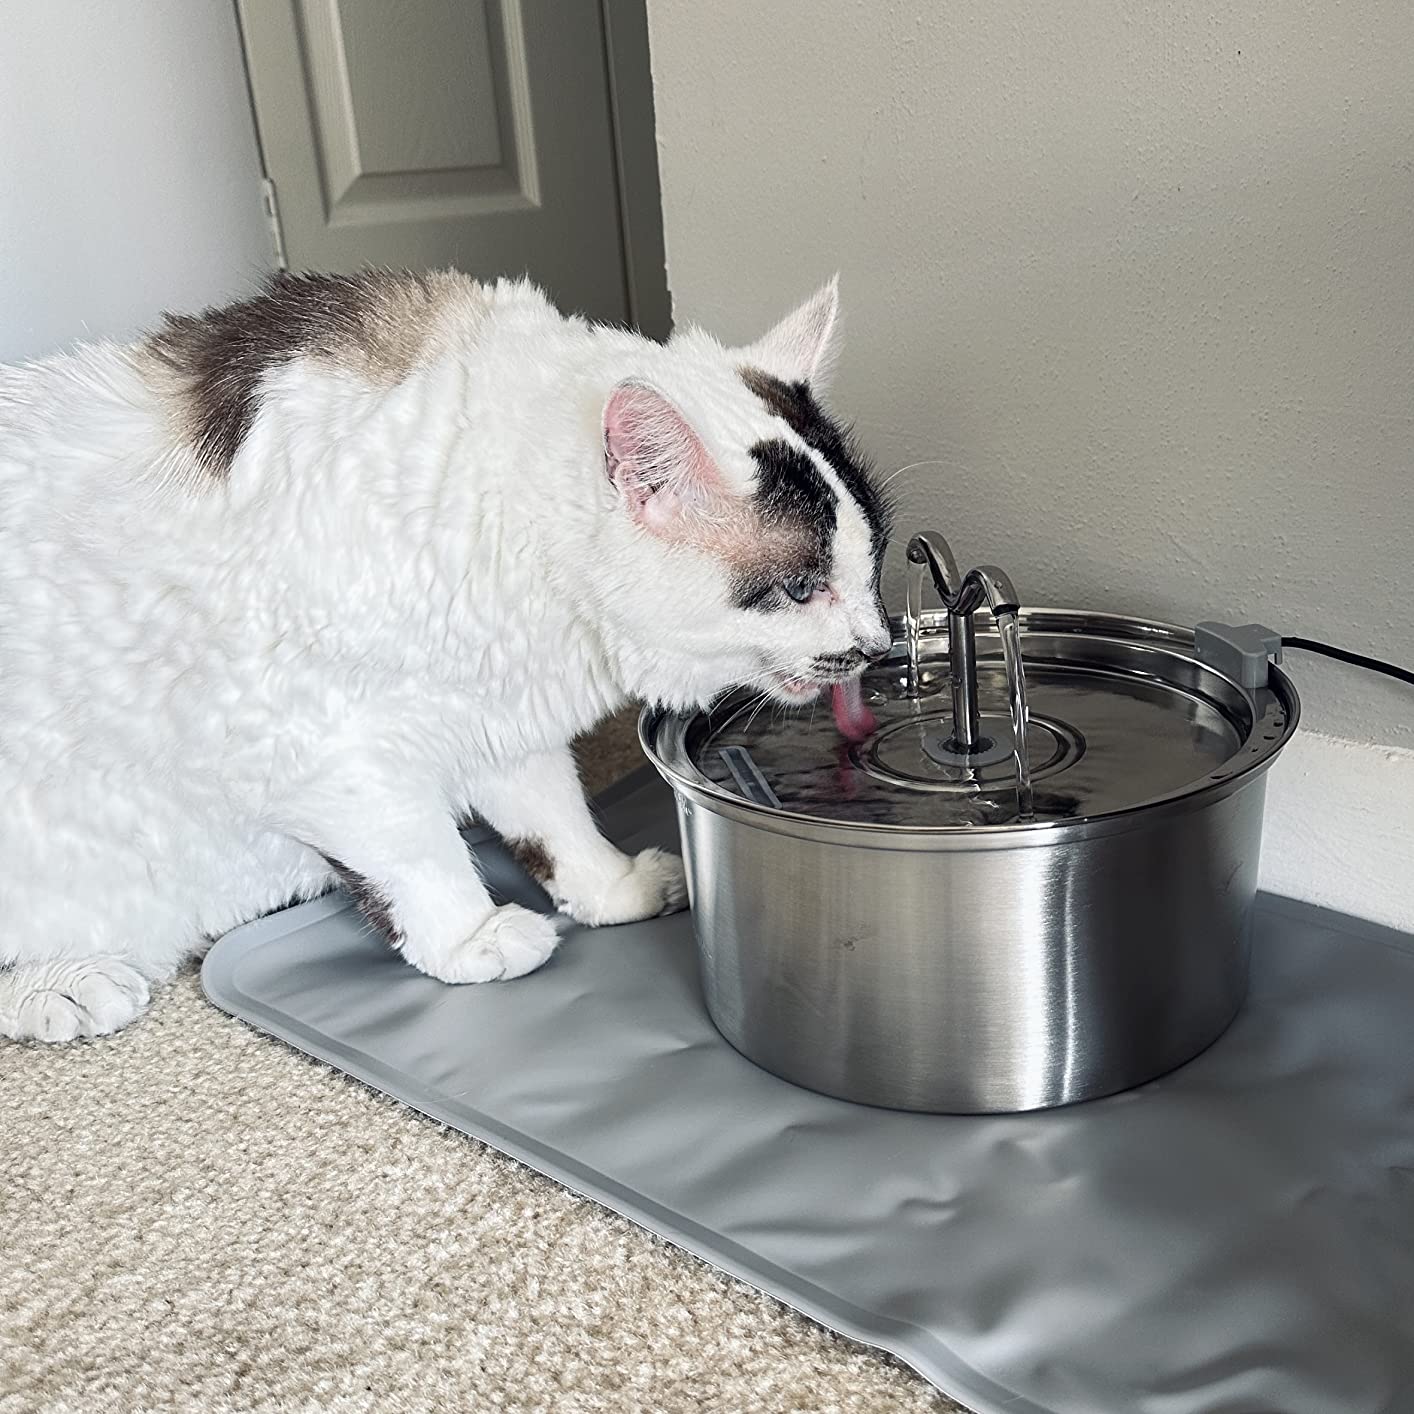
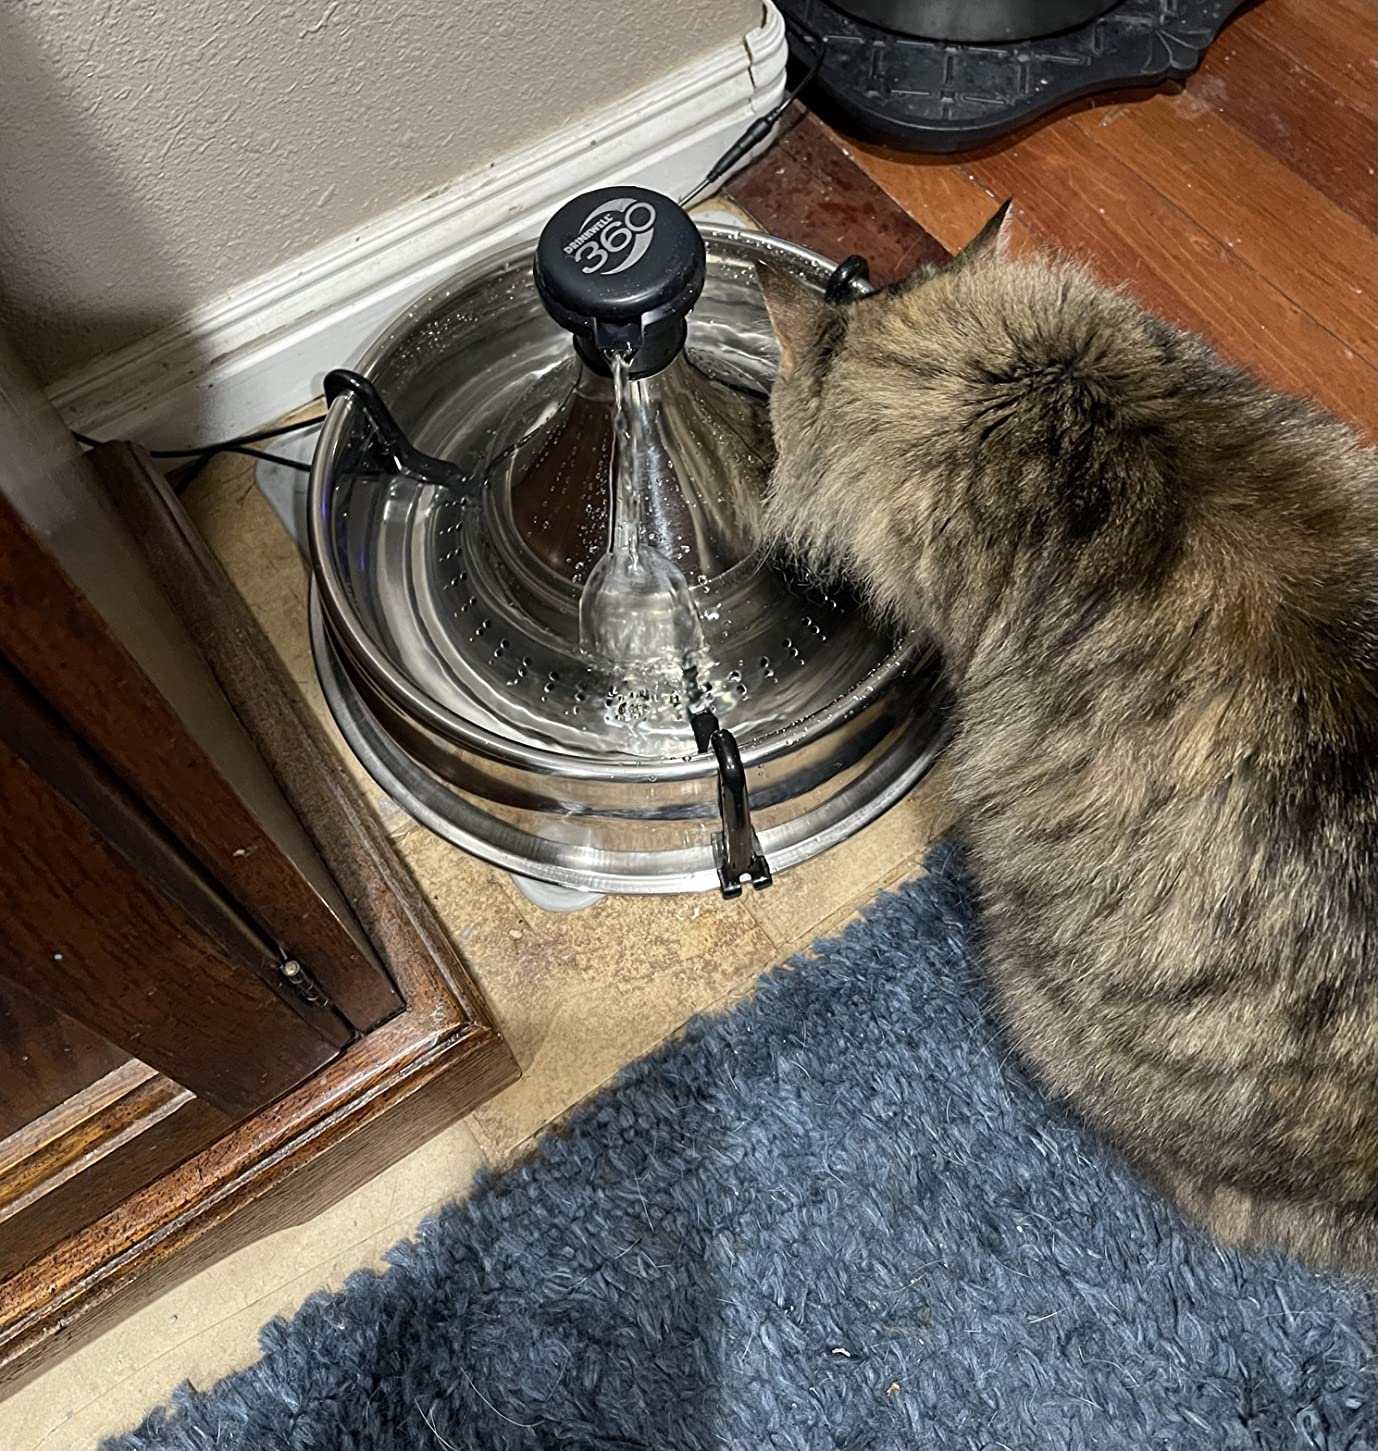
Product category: items_bowl
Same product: no